Fang Chih

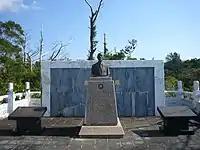
The memorial to Fang Chi at Onna, Okinawa Prefecture.

Fang Chih died of natural causes on 28 March 1989 in Taipei, Taiwan Province, Republic of China at the age of 93.